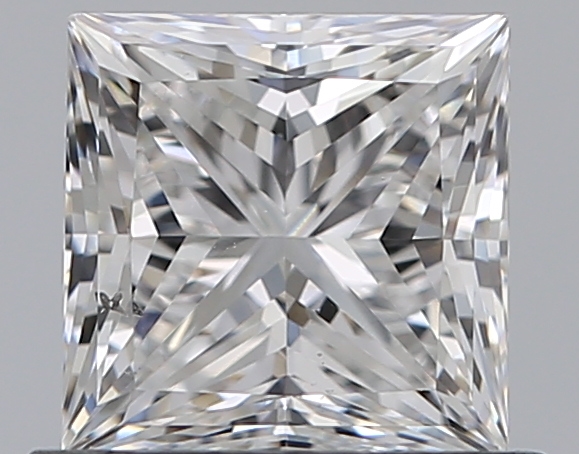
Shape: princess
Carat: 0.8
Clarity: SI1
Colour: E
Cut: EX
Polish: EX
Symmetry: VG
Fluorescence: N
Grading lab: GIA
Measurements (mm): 5.04 x 5.02 x 3.66